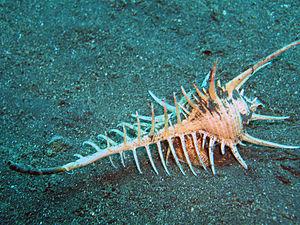
Le peigne de Vénus est un gastéropode marin de la famille des muricidae.